J. B. Crowell and Son Brick Mould Mill Complex

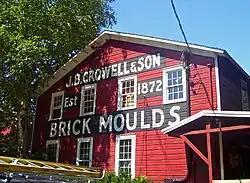
Main building of the complex, in 2007

The J. B. Crowell and Son Brick Mould Mill Complex is located on Lippencott Road near the hamlet of Wallkill, New York, United States, part of the Town of Shawangunk in Ulster County. It was established in 1870 by James Burns Crowell, after he changed his mind about a teaching career. The mill originally made not only brick moulds but wooden agricultural implements such as wheelbarrows and oxbows, as well as children's sleds.